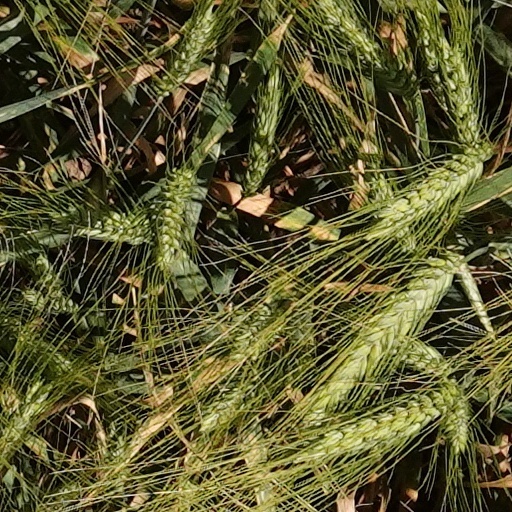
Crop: wheat